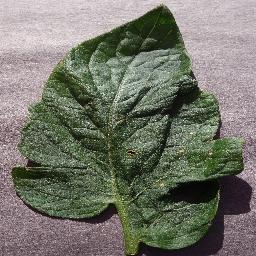
Label: Tomato___Target_Spot